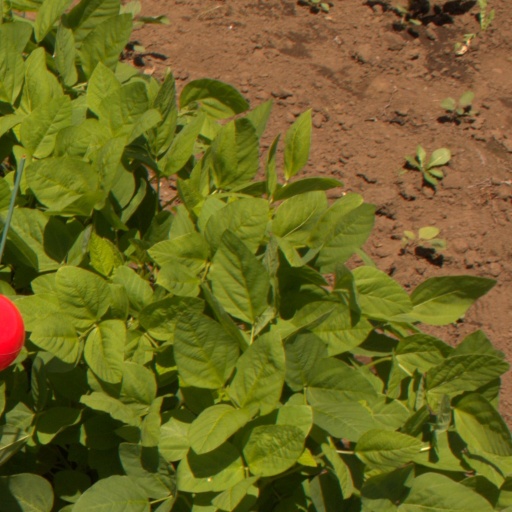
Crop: soybean